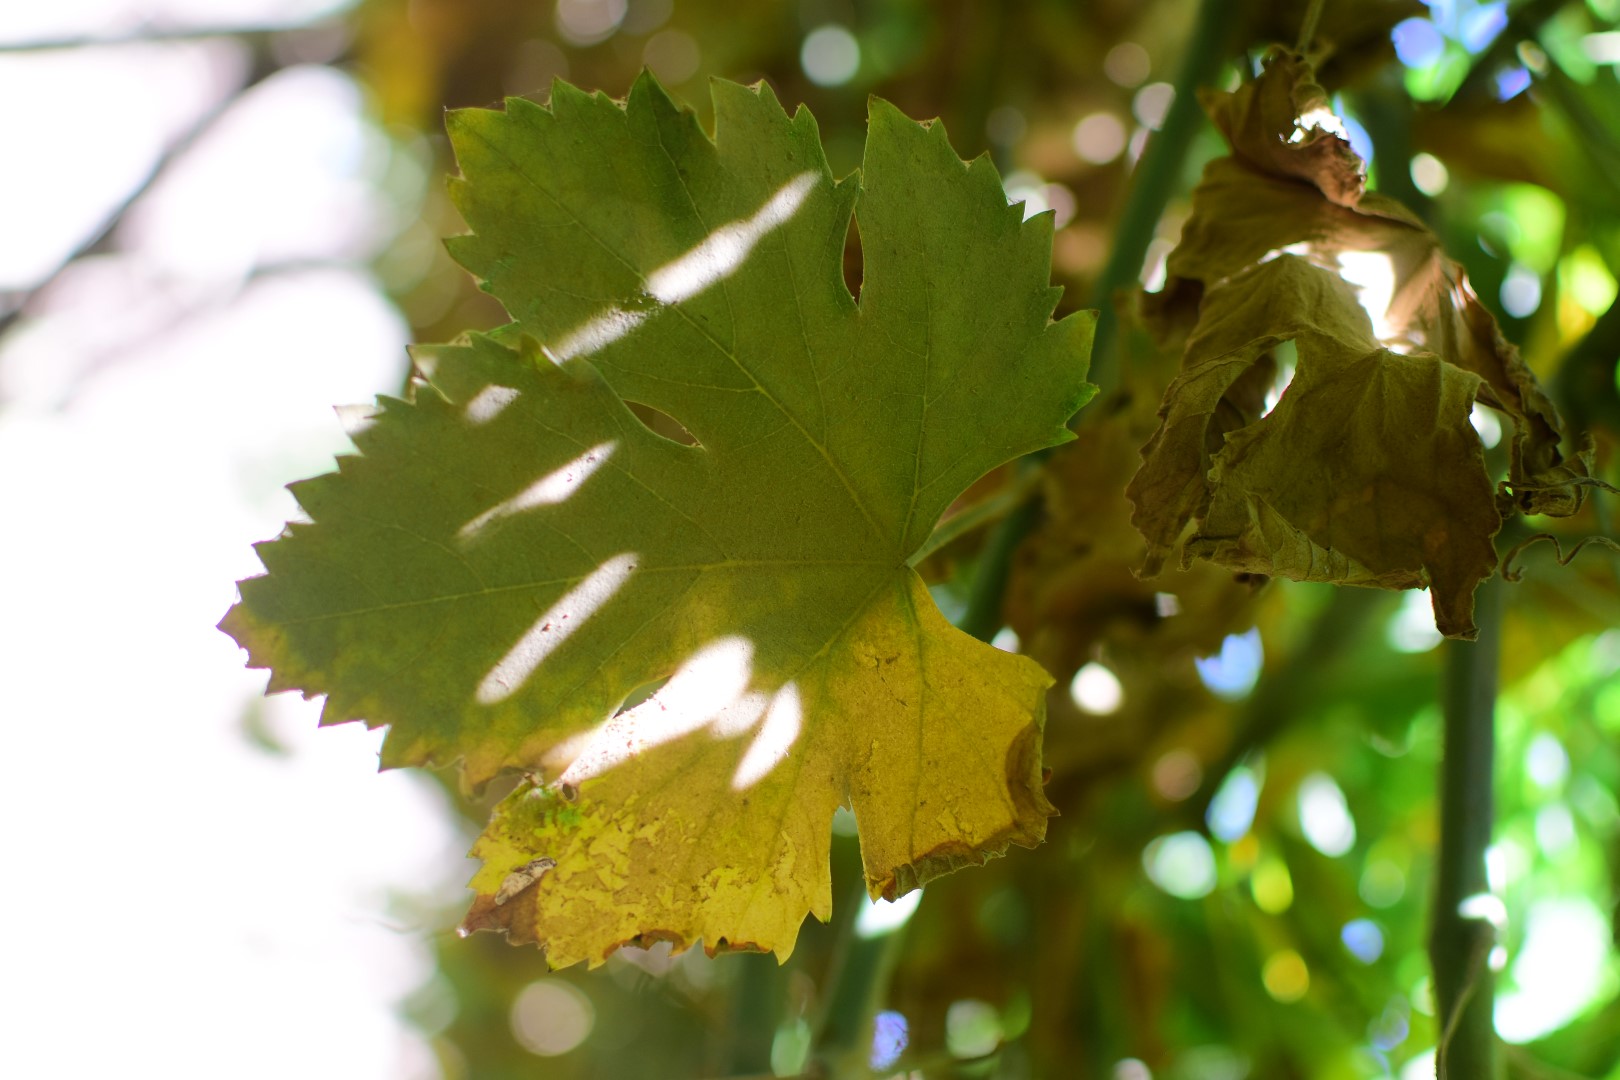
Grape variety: Halawani